Itchenor Sailing Club

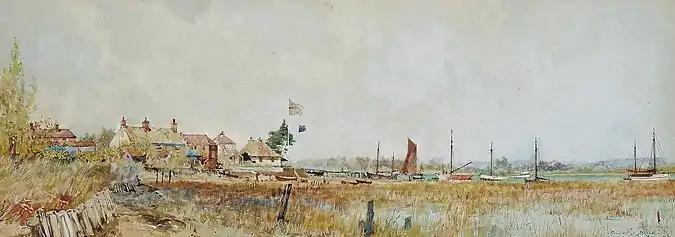
"Fitting out at Itchenor" by Charles Dixon, 1913

The Sailing Club races every weekend from April to November with midweek racing for keelboats, as well as specific weeks for class regattas. A comprehensive programme is run for keelboat classes (National Swallow, Solent Sunbeam, X-One-Designs) and jetty dinghy classes (International 14, RSK6, RS800, RS200, International 420, Topper and Mirror). Open Meetings are held for most classes, including the annual Schools Week.